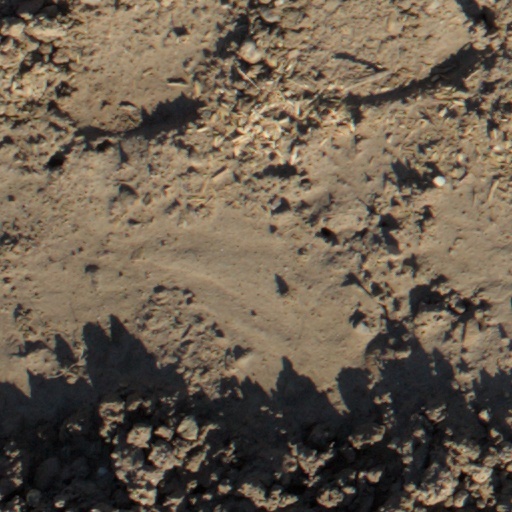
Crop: wheat